Mac transition to PowerPC processors

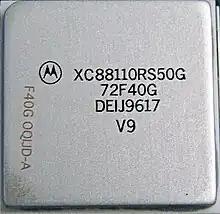
Motorola 88110 RISC CPU

In mid-1990, Apple chose the Motorola 88110, an as-yet unfinished chip that combined the 88100 CPU and 88200 FPU into a single package. For the rest of the year, Apple's engineers developed a 68k emulator that would work with this future chip. This project became known as "RLC", short form "RISC LC", a play on the name of Apple's upcoming Macintosh LC computer. By January 1991, the engineering team had produced a prototype of a Macintosh LC with its 68020 CPU being swapped out for an 88100 and a 68020 emulator. This prototype was able to use an unmodified Macintosh Toolbox ROM and could boot into System 7. A few months later, a second prototype was created, utilizing a Macintosh IIsi case with the now-completed Motorola 88100 chip.